John Reed (actor)

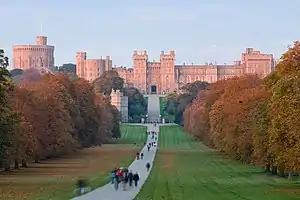
Reed performed at a Jubilee Year Royal Command Performance at Windsor Castle in 1977

In 1977, Reed was honoured as an Officer of the Order of the British Empire (OBE). He played before Queen Elizabeth II and other members of the Royal Family at least eight times, including in 1977 for the queen's Silver Jubilee Command Performance, at Windsor Castle, of "H.M.S. Pinafore". Reed told interviewer Colin Prestige that "When the Prince of Wales, aged eleven, saw "The Mikado", Ko-Ko afterwards entertained him in the dressing-room." Although Reed loved the family atmosphere of the company during his nearly thirty years there, he later felt that the company's dynamic was changing. He decided to leave the company during the 1979 Australasian tour, and author Ian Bradley relates one of the incidents that served as a tipping point: "At the end of their first rehearsal [in Australia], conductor Fraser Goulding asked the chorus to stay on for a few minutes just to polish the act 2 finale. The Equity representative promptly stood up and said, 'You know that means we'll be going into overtime'. Reed says: ... we used to go on far into the evening working on things to get them right and never thought of overtime. I realized that was the time to go'."